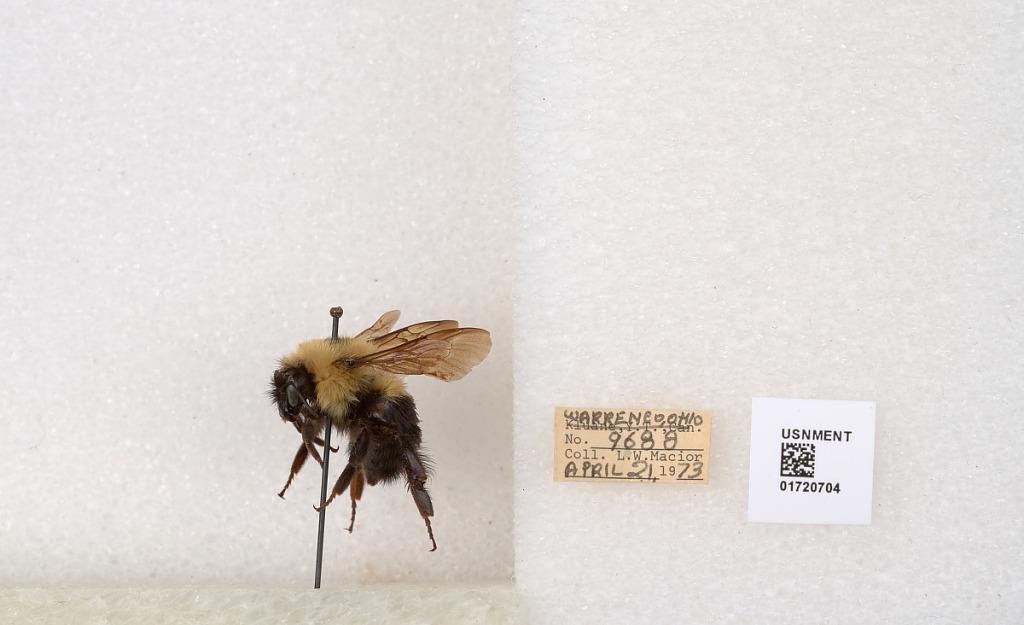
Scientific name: Bombus bimaculatus Cresson
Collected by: L. Macior
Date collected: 1973-4-21
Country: United States
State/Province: Ohio
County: Warren
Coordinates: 39.4276, -84.1668